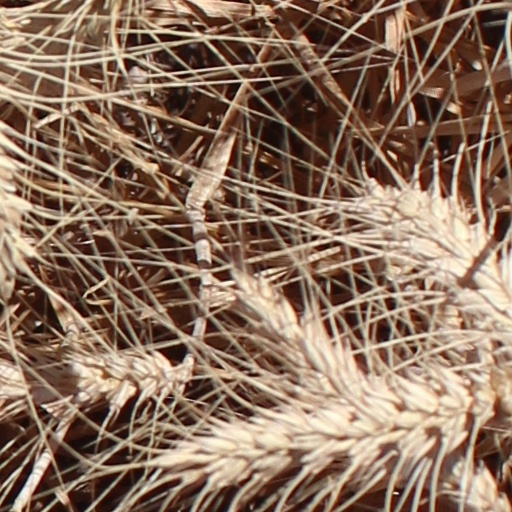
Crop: wheat